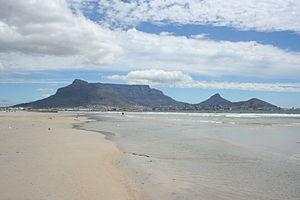
Milnerton est une commune sud-africaine située dans la banlieue nord-ouest de la ville du Cap dont elle constitue un faubourg.